Kiddy Smile

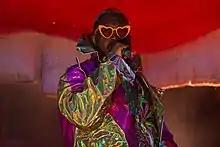
Kiddy Smile in 2019

Pierre-Édouard Hanffou (born 10 April 1983), known by his stage name Kiddy Smile, is a French DJ, music producer, dancer, television personality and LGBT+ rights activist.